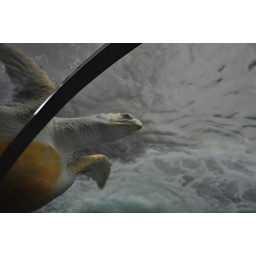
sea turtle swimming by